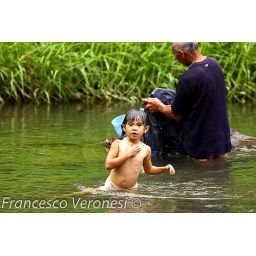
Little girl bathing in wild river - Sulawesi_MG_3876